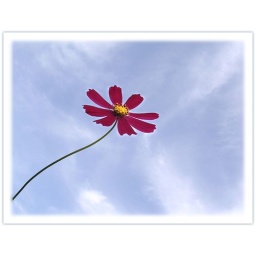
blue sky and bright color against our gray, boring day.....Good morning, my lovely friends! Have a nice Tuesday! :-)